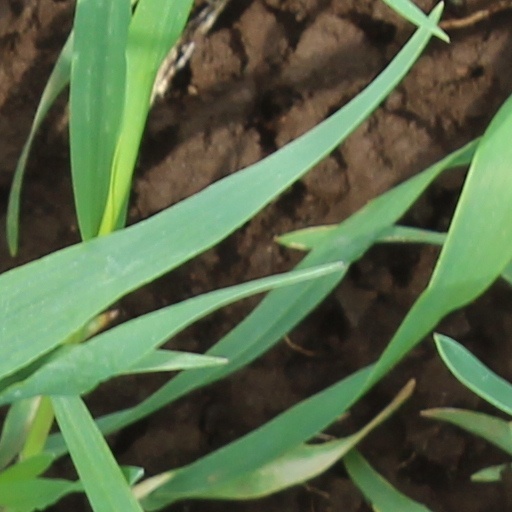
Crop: wheat